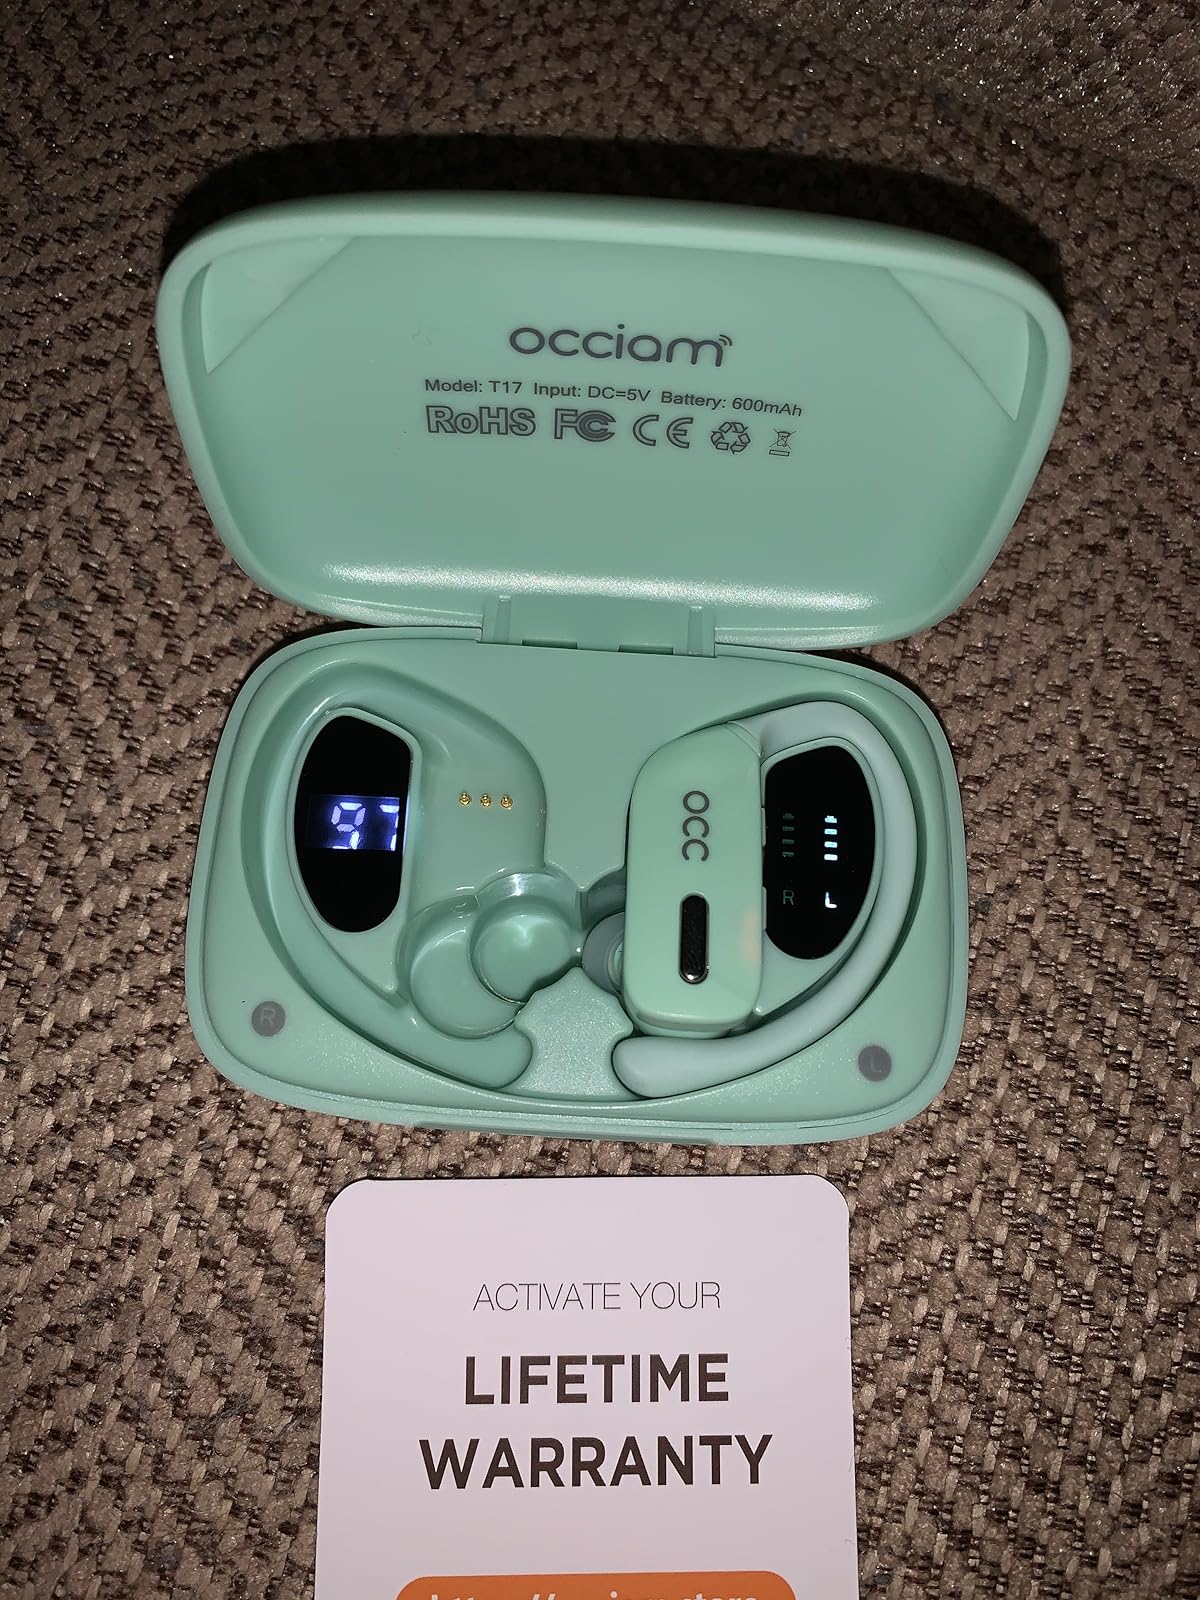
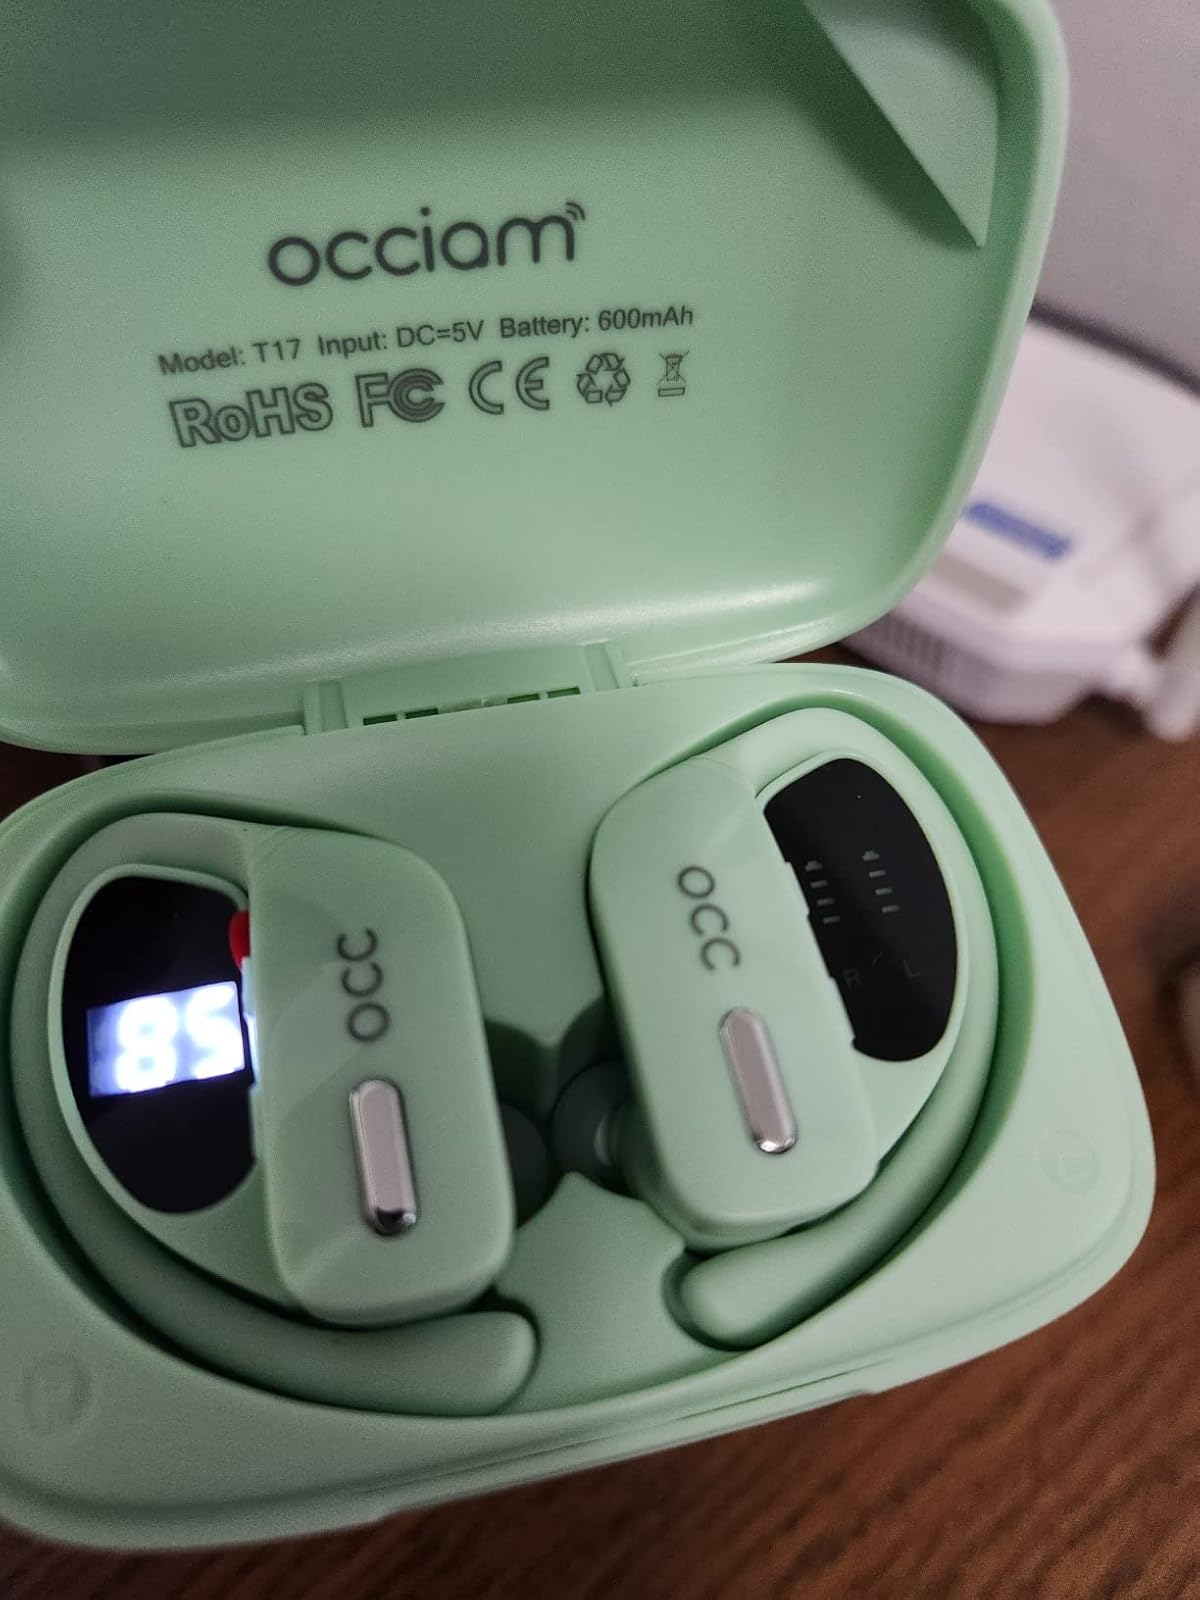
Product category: earbuds
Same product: yes